Rehearsal

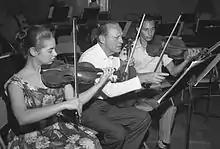
Jack Benny at a rehearsal with members of the California Junior Symphony Orchestra, 1959

In theatre, a performing arts ensemble rehearses a work in preparation for performance before an audience. Rehearsals that occur early in the production process are sometimes referred to as "run-throughs". Typically, a run-through does not involve most of the technical aspects of a performance, such as costumes, lights, and sound and is primarily used to assist performers in learning dialogue or music and to solidify aspects of blocking, choreography, and stage movement.